Telegraph (sternwheeler 1903)

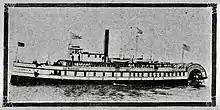
"Olympian" in 1920, from a newspaper photograph.

On February 10, 1920, it was reported that Northwestern Transportation Co. would, starting March 1, put the newly renovated "Olympian" on a regular run between Portland and The Dalles, Oregon. From March 2 until the tourist season, "Olympian" would make the trip in two days. In the summer tourist season, "Olympian" would carry passengers and fast freight on a daily run to The Dalles. The company hoped to revive the days when "Telephone", "Bailey Gatzert", and "Charles R. Spencer" used to carry thousands of visitors to the scenic Columbia Gorge. On Sundays the boat would run to the Cascades Locks only.